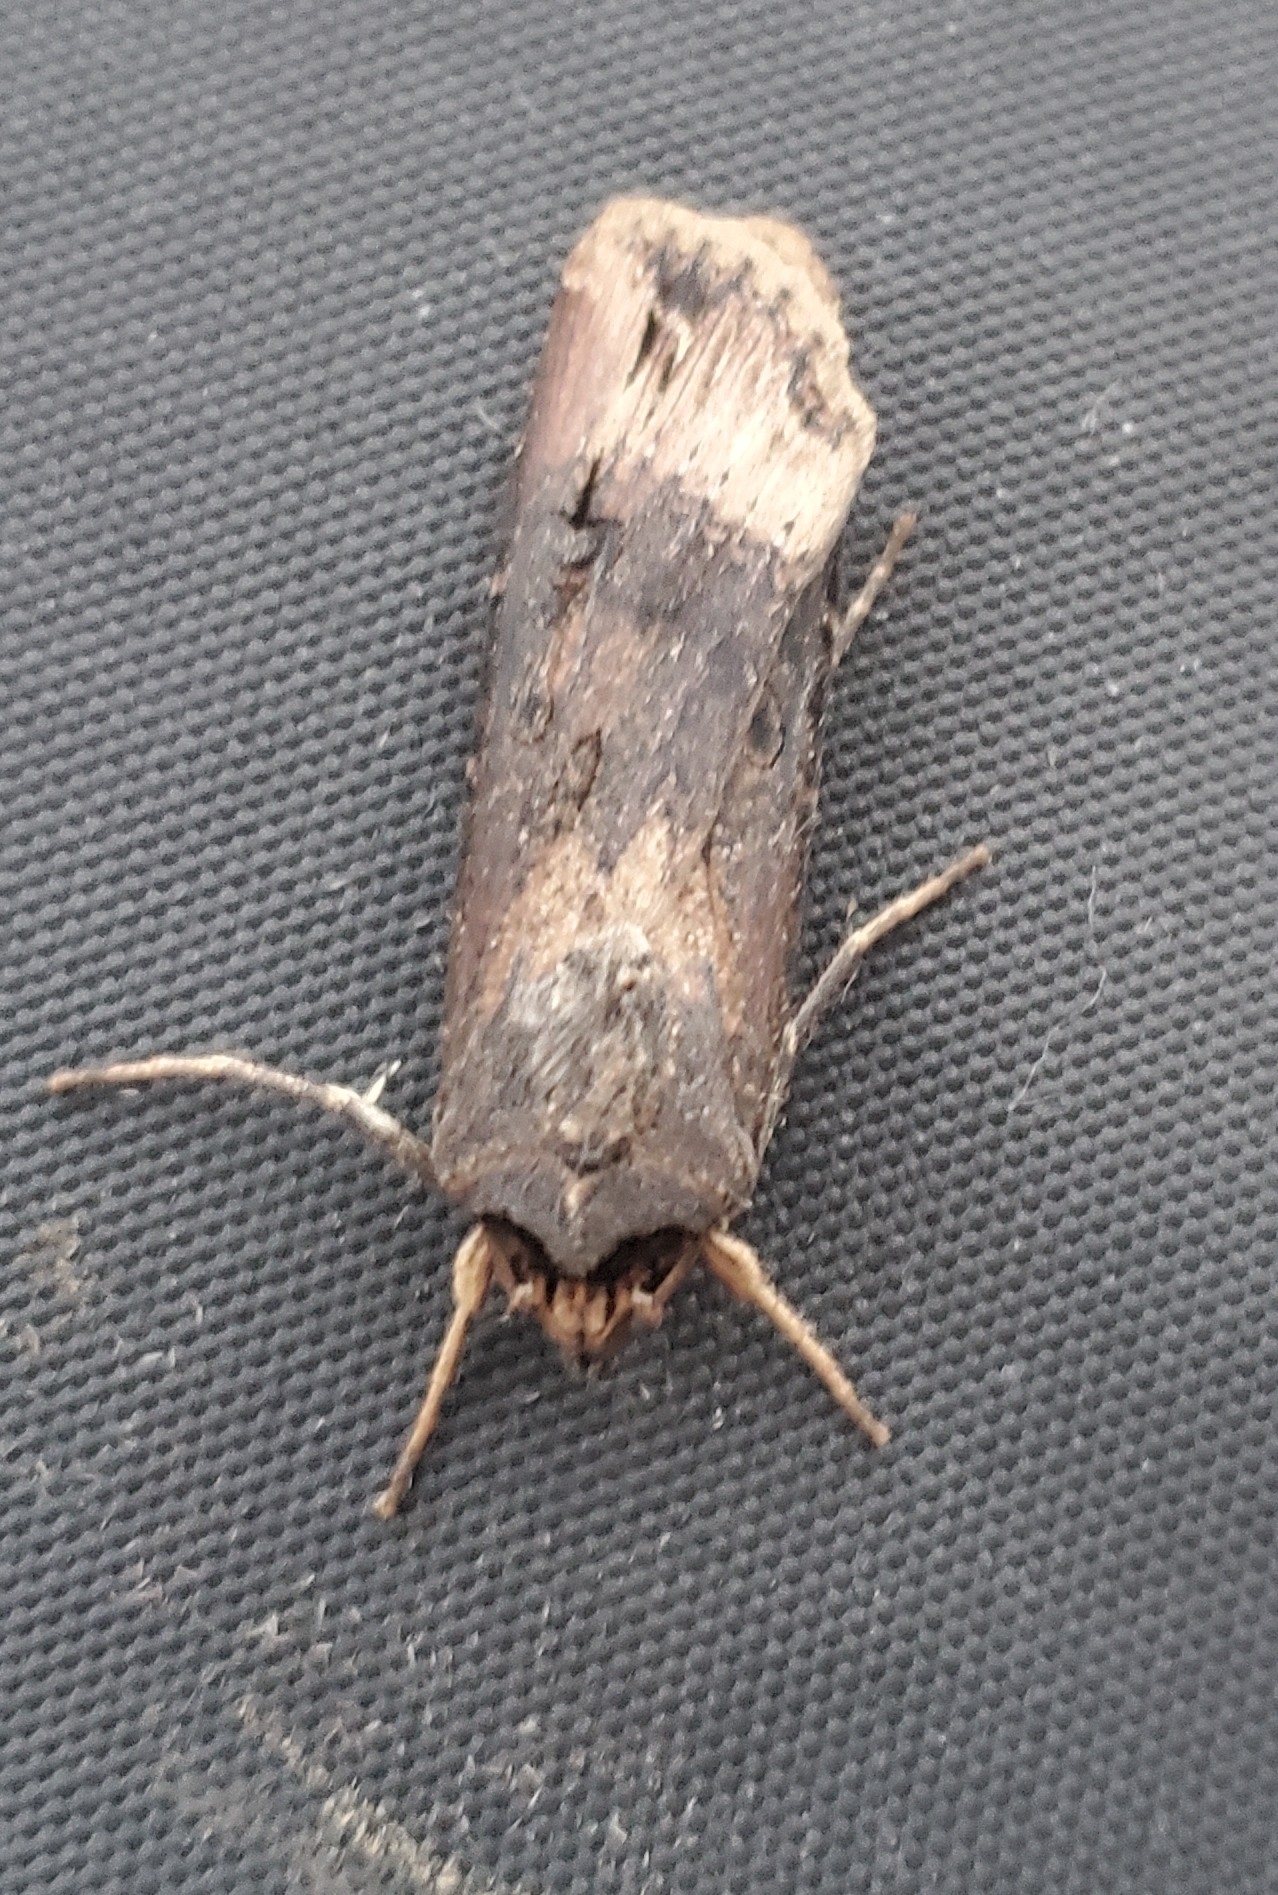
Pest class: cutworms